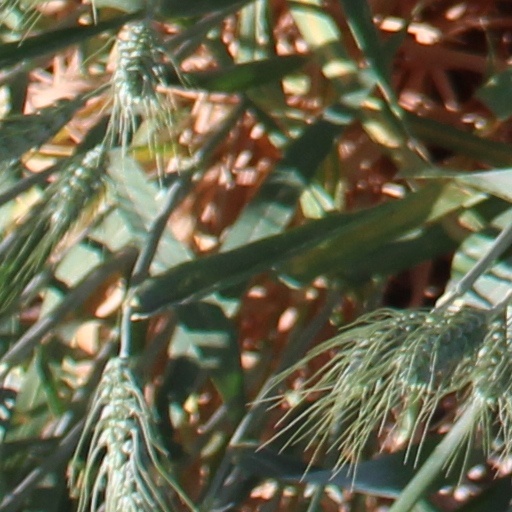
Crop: wheat